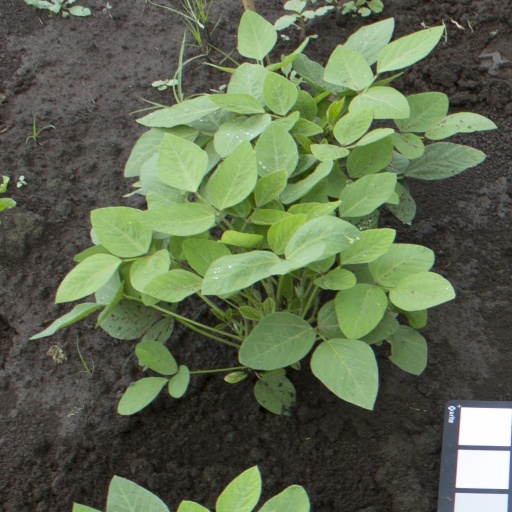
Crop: soybean